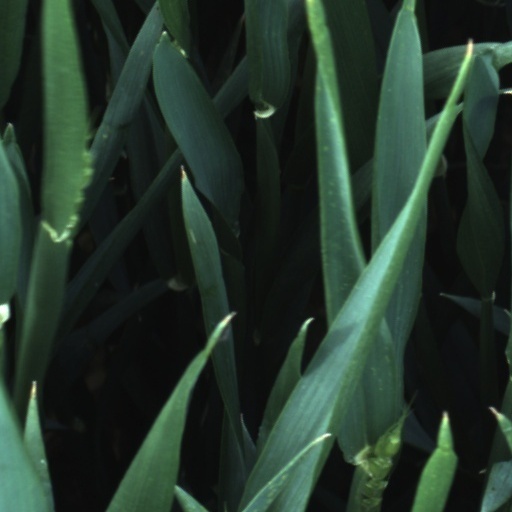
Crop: wheat